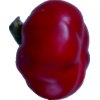
Label: red_pepper